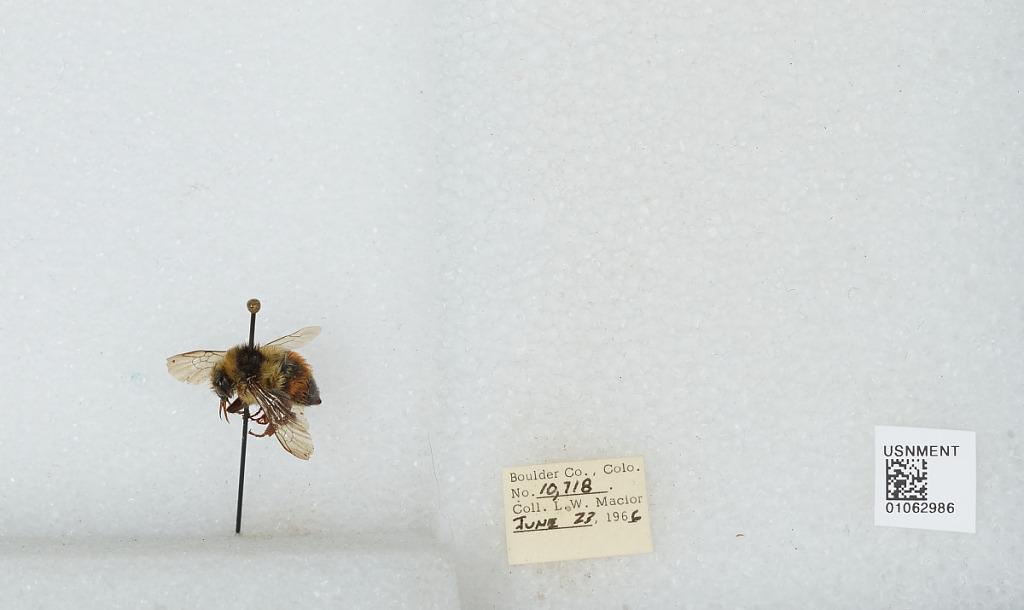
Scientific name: Bombus (Pyrobombus) bifarius Cresson
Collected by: L. Macior
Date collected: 1966-6-23
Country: United States
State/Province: Colorado
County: Boulder
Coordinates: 40.09, -105.36